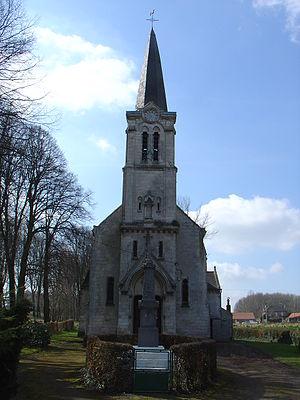
Église de Monchy-Cayeux
Monchy-Cayeux est une commune française située dans le département du Pas-de-Calais en région Hauts-de-France.